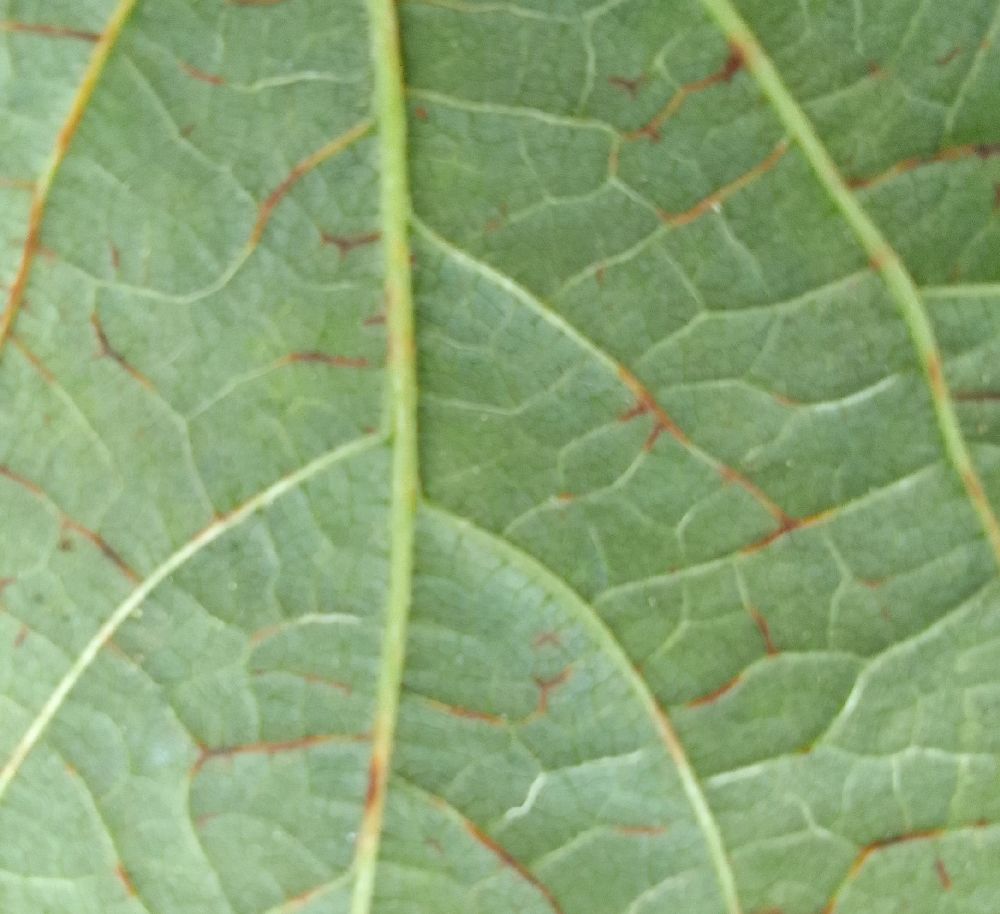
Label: anthracnose